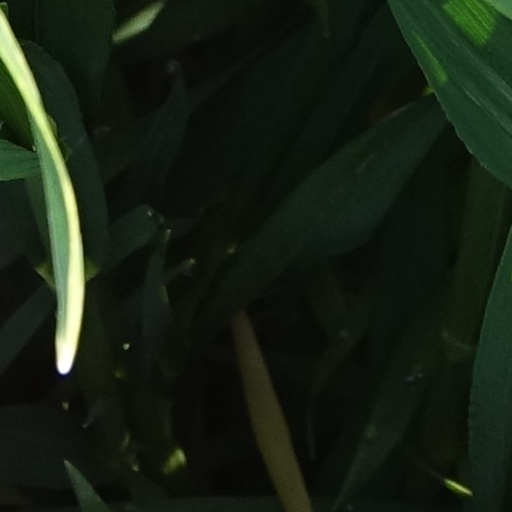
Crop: wheat